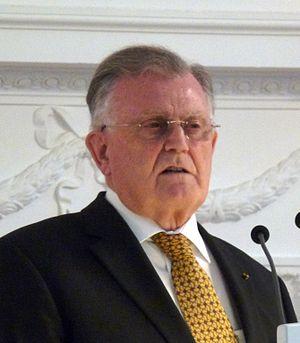
Erwin Teufel, né le 4 septembre 1939 à Rottweil, est un homme politique allemand membre de l'Union chrétienne-démocrate d'Allemagne.